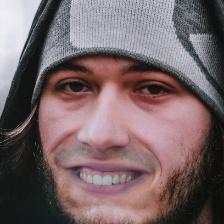
Label: faces